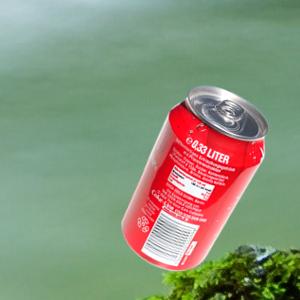
Label: cans